Carl Gustaf Emil Mannerheim

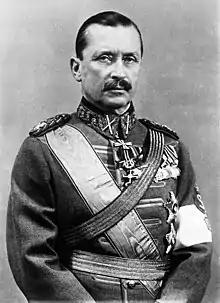
Mannerheim in 1940

Baron Carl Gustaf Emil Mannerheim (4 June 1867 – 27 January 1951) was a Finnish military commander, aristocrat, and statesman. He served as the military leader of the Whites in the Finnish Civil War (1918), as Regent of Finland (1918–1919), as commander-in-chief of the Finnish Defence Forces during World War II (1939–1945), and as the sixth president of Finland (1944–1946). He became Finland's only field marshal in 1933 and was appointed honorary Marshal of Finland in 1942.